Microwave cavity

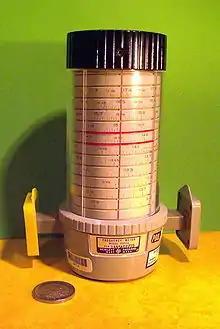
An absorption wavemeter. This historic example for determining the frequency of a cavity consisted of an adjustable cavity calibrated in frequency. When the resonant frequency of the cavity reaches the frequency of the applied microwaves it absorbs energy, causing a dip in the output power. Then the frequency can be read off the scale. Nowadays one uses a network analyzer (electrical).

Conventional inductors are usually wound from wire in the shape of a helix with no core. Skin effect causes the high frequency resistance of inductors to be many times their direct current resistance. In addition, capacitance between turns causes dielectric losses in the insulation which coats the wires. These effects make the high frequency resistance greater and decrease the Q factor.